Abhimanyu Mishra

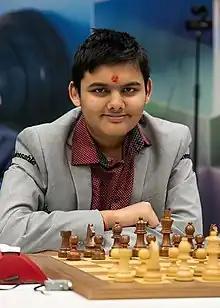
Mishra in 2023

Abhimanyu Mishra (born February 5, 2009) is an American chess grandmaster. A chess prodigy, he holds the record for the world's youngest ever grandmaster, having qualified for the title at the age of 12 years, 4 months, and 25 days.